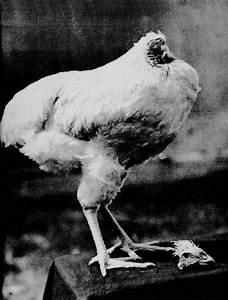
Label: chicken